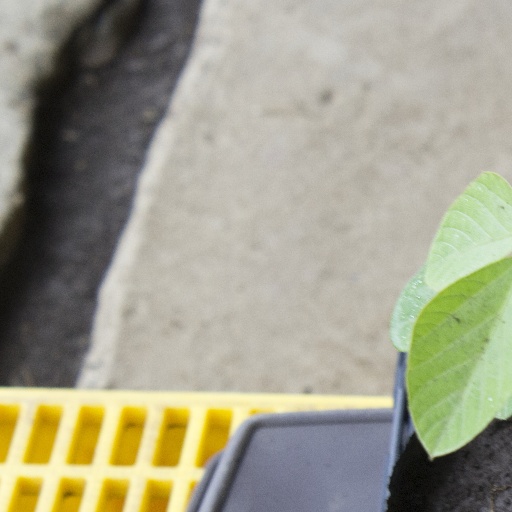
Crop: soybean